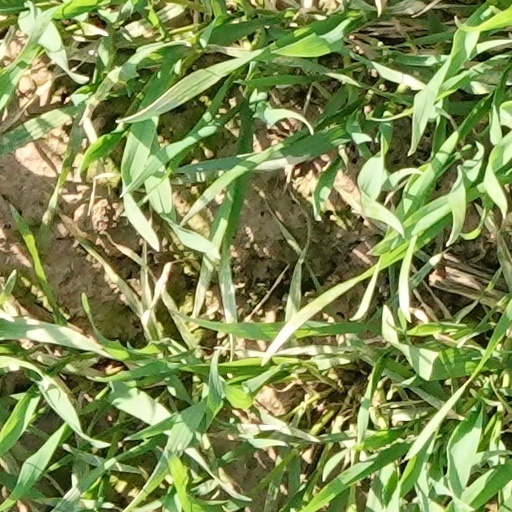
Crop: wheat